53W53

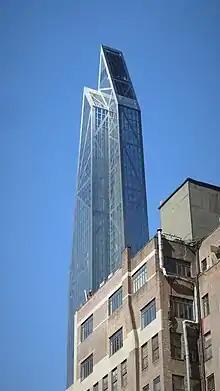
Seen from 57th Street, May 2020

53 West 53 has a total floor area of approximately . The building is mixed-use, with condominiums, museum gallery space, and a private restaurant at the base. Three of the lowest stories are used as MoMA gallery space. The tower has four passenger elevators; two serve the lower residences on floors 12 through 40, while two serve the upper residences on and above floor 48. All four elevators serve the lobby, floors 12 through 16, and floor 46. In addition, there are four service elevators: one for the lower residences, one for the upper residences, and two in the basement levels. There are also three elevators within individual suites.